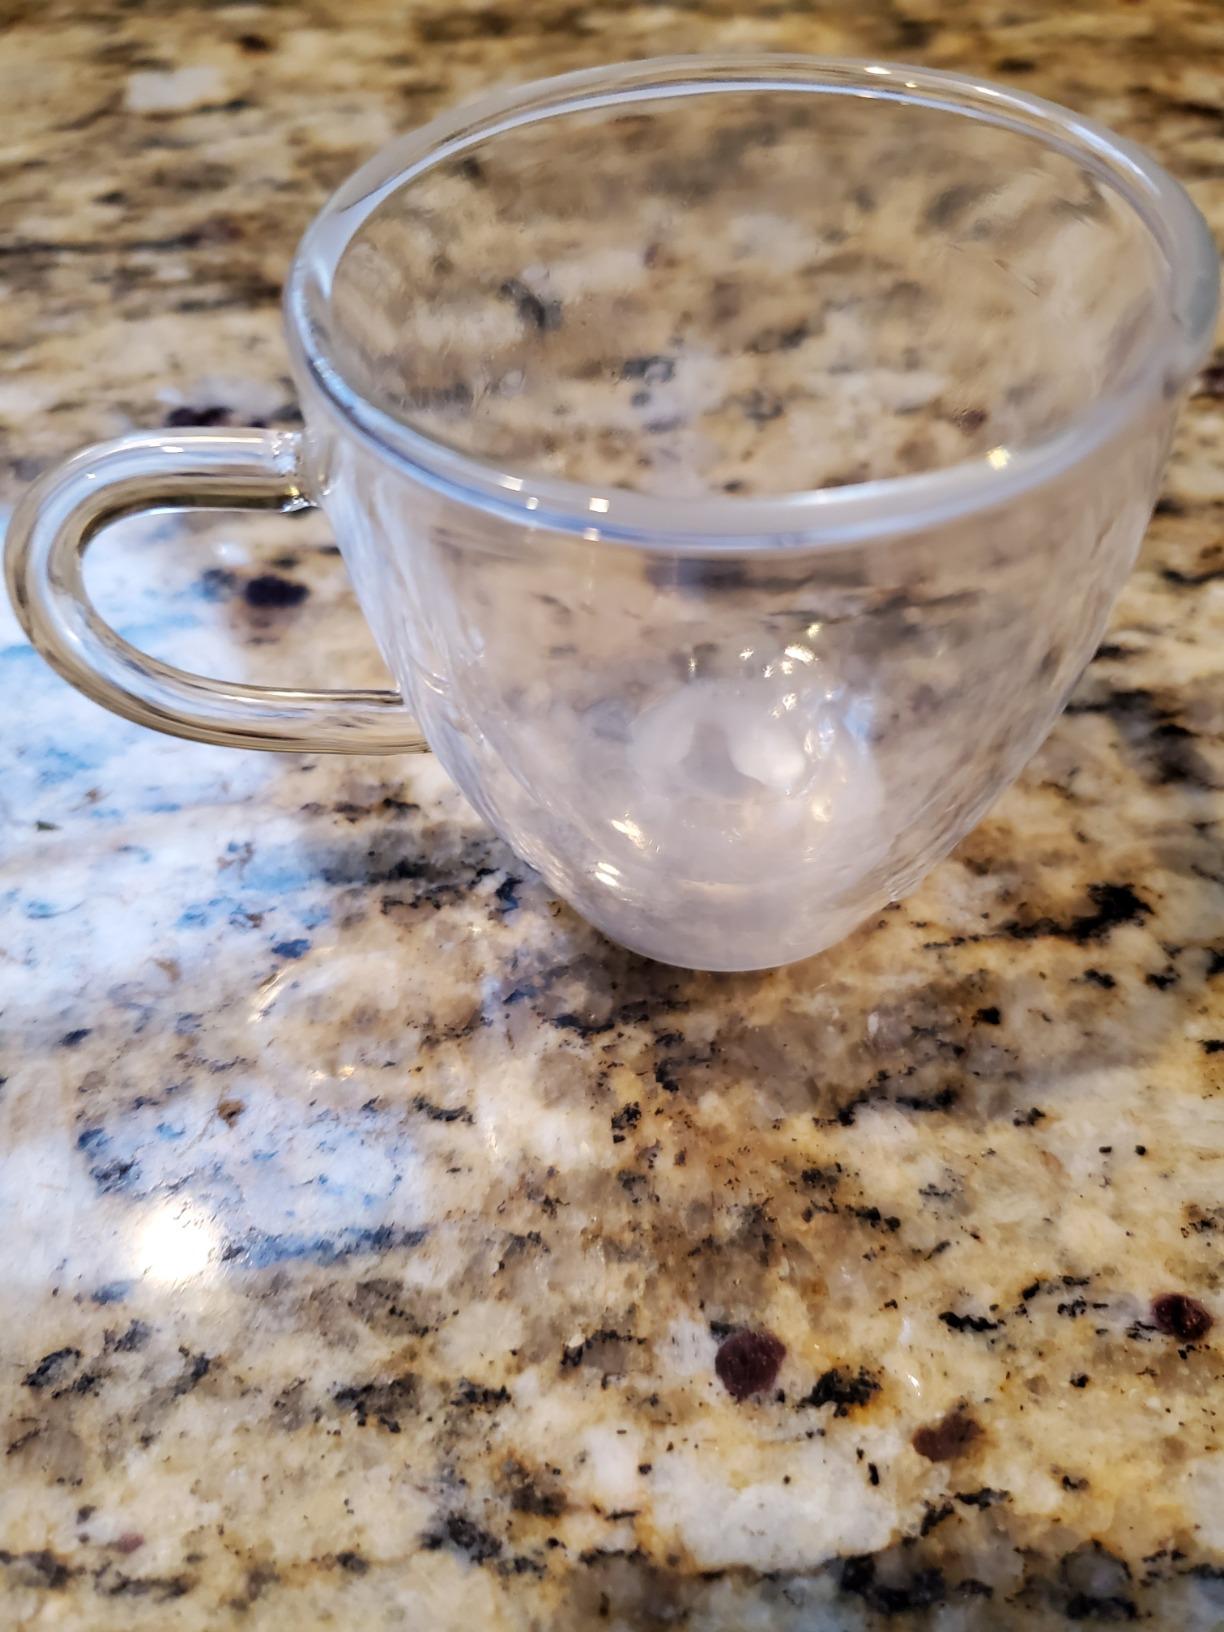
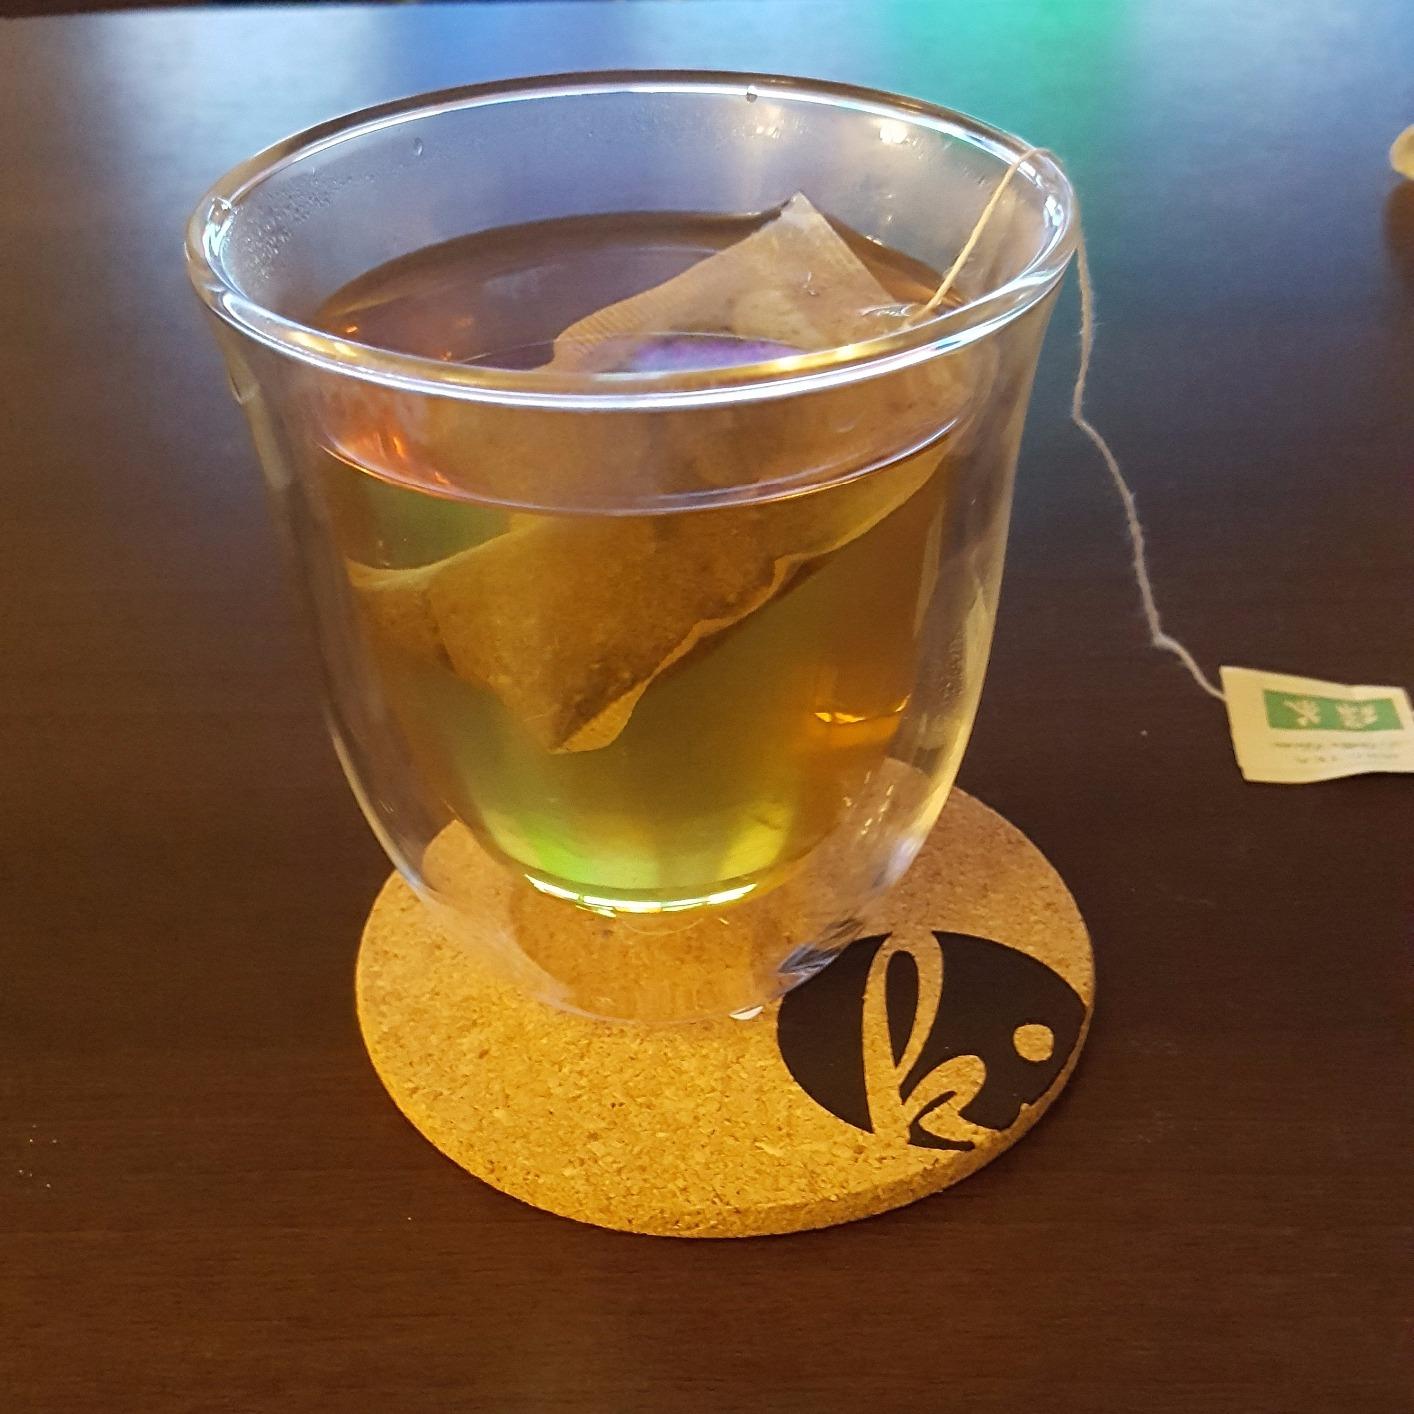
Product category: items_mug
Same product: no